Curtiss PN-1

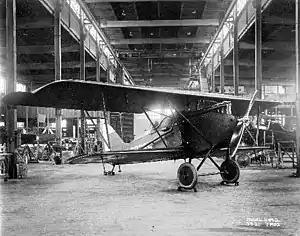

The Curtiss PN-1 was an American single-seat night fighter biplane built by Curtiss Aeroplane and Motor Company using blueprints from the Engineering Division of the United States Army Air Service.